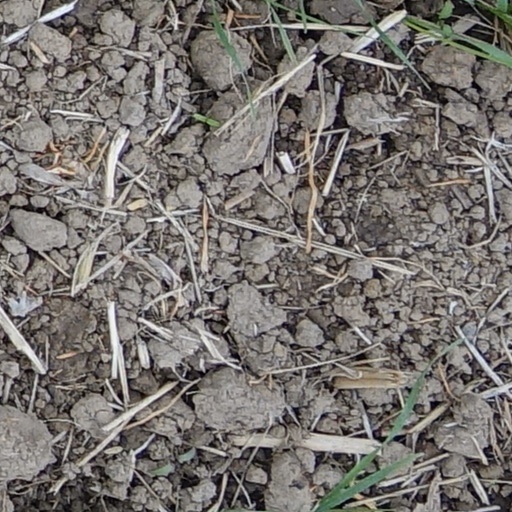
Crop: wheat